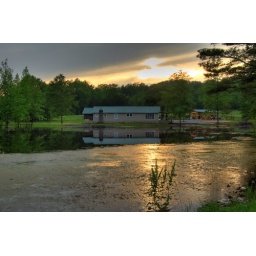
This is the lake beside my mother's house in Webster's Chapel. The house is my their nearest neighbor. The sunset was nice tonight.